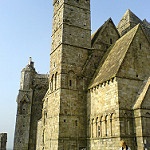
Label: buildings